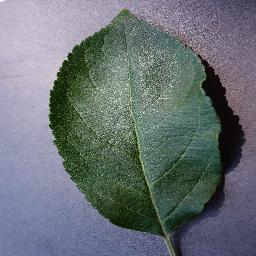
Label: Apple___healthy